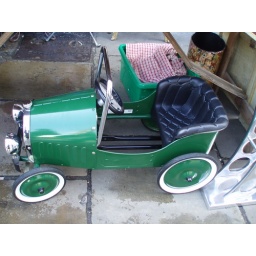
this car was actually displayed under a table